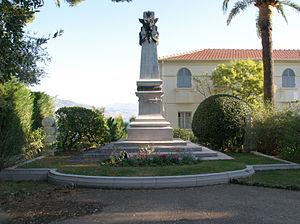
Élisabeth de Wittelsbach, duchesse en Bavière puis, par son mariage, impératrice d'Autriche et reine de Hongrie, est née le 24 décembre 1837 à Munich, dans le royaume de Bavière, et morte assassinée le 10 septembre 1898 à Genève, en Suisse. Elle est en partie à l'origine du compromis austro-hongrois de 1867. Ne pouvant s'adapter à la vie de la cour, elle passe une grande partie de son existence à voyager.